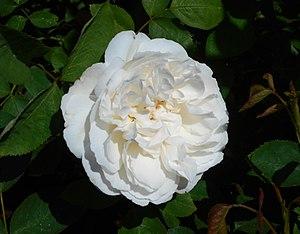
David Charles Henshaw Austin est un créateur britannique de roses.